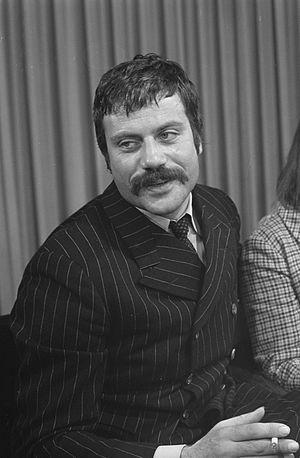
Robert Oliver Reed, dit Oliver Reed, est un acteur britannique né le 13 février 1938 à Londres dans le quartier de Wimbledon et mort le 2 mai 1999 à La Valette.